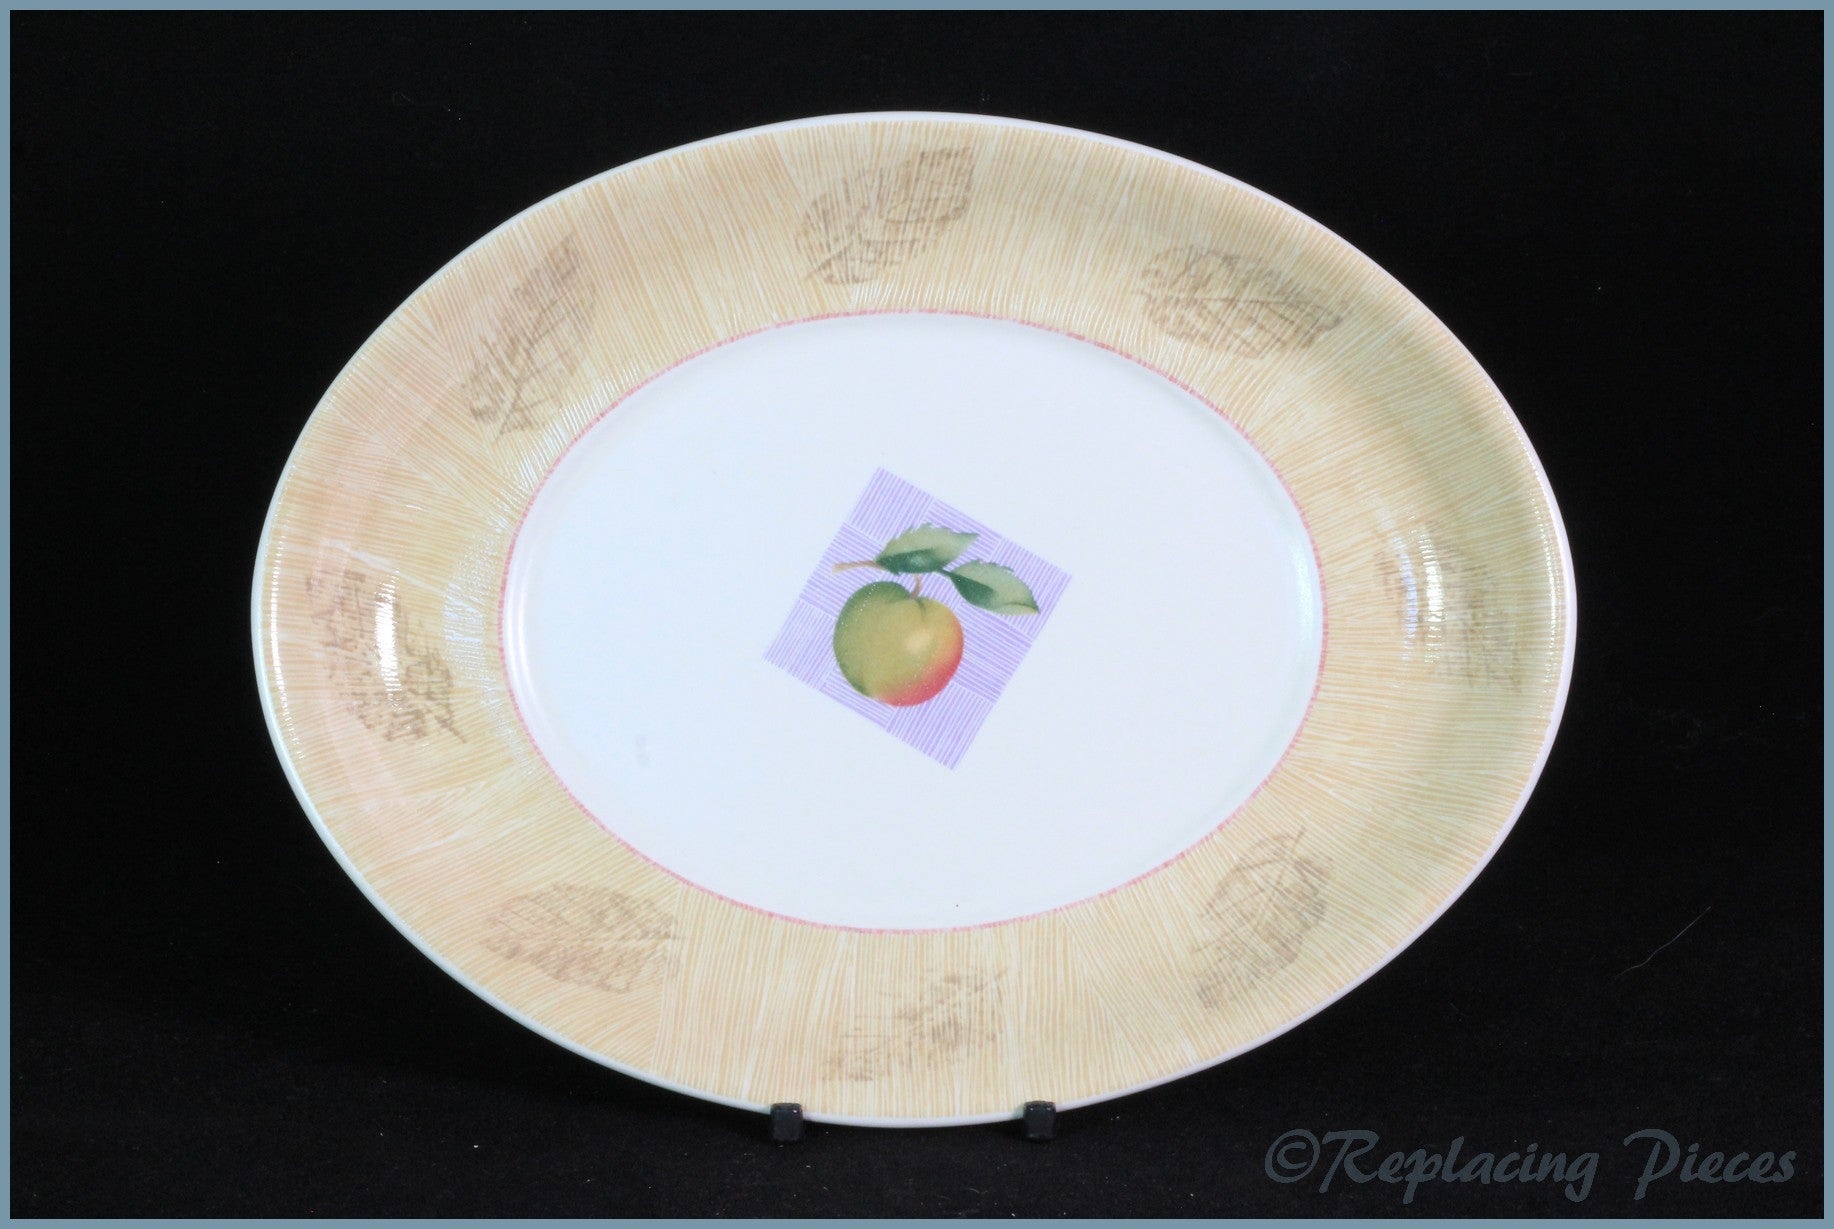
Marks & Spencer - Wild Fruits - Gravy Boat Stand ONLY
Brand: Replacing Pieces
Manufacturer Marks & Spencer Pattern Wild Fruits Item Gravy Boat Stand ONLY Size (diameter x height) standard Condition Guide Grade 1 - minor wear/scratches from minimal use minor blemishes very minor gilt wear Grade 2 - general surface wear good factory marked seconds un-obvious glaze blemishes, i.e pitting/grit under glaze minor pattern faults minor age related clean surface crazing - giftware items ONLY
Category: Home & Garden > Kitchen & Dining > Tableware > Serveware > Gravy Boats